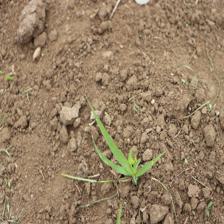
Label: Sorghum